Seth Peterson Cottage

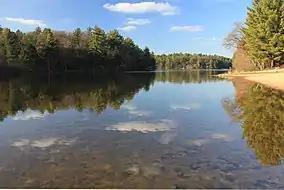
The Peterson Cottage became part of Mirror Lake State Park "(pictured)" in 1966.

In September 1966, the Wisconsin Department of Natural Resources (DNR) acquired the cottage for $38,400, incorporating it into the adjacent Mirror Lake State Park. Sources disagree on why the DNR bought the land. A "Baraboo News Republic" article from 1982 stated that the DNR wanted to convert the house into a visitor shelter, while another article from the same newspaper, published in 1990, asserted that the DNR wanted to demolish the cottage and restore the landscape to its natural condition. At the time of the DNR's purchase, the house was not considered historically significant. However, local residents and preservationists spoke out against the cottage's demolition. The DNR preserved the house after learning that Wright had designed it, and the building was used as a cross-country skiing lodge. The cottage was ultimately abandoned, as it was too far removed from the rest of the park, and the DNR's staff could not adequately oversee it. In particular, the Peterson Cottage was separated from the rest of the park by six plots of private land, which the DNR was unable to acquire, and it was about away from Fern Dell Road.